Ulrica Arfvidsson

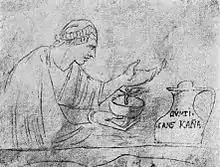
Ulrica Arfvidsson

Anna Ulrica Arfvidsson (1734–1801) was a professional Swedish fortune-teller during the reign of Gustav III of Sweden. She was commonly known as "Mamsell Arfvidsson".